Tourism in Ladakh

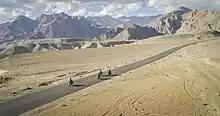
Ladakh is a popular destination for motorcyclists.

Among the places of tourist interest include Leh, Drass valley, Suru valley, Kargil, Zangskar, Zangla, Rangdum, Padum, Phukthal, Sani Monastery, Stongdey, Shyok Valley, Sankoo, Salt Valley., Markha valley, Ladakh monastery trek, South Zangskar, Trans-Zangskar Expedition, Spiti to Ladakh, Spiti to Pitok to Hemis, Rupshu, the Great Salt lakes, Chadar Ice trek